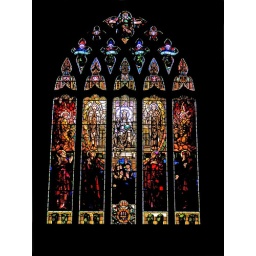
Main window in my church